William Pitt the Younger

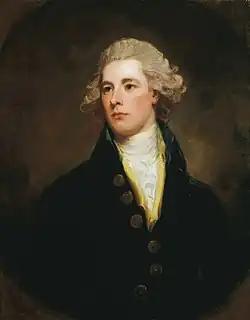
William Pitt in 1783, by George Romney

Pitt gained great popularity with the public at large as "Honest Billy" who was seen as a refreshing change from the dishonesty, corruption and lack of principles widely associated with both Fox and North. Despite a series of defeats in the House of Commons, Pitt defiantly remained in office, watching the Coalition's majority shrink as some Members of Parliament left the Opposition to abstain.